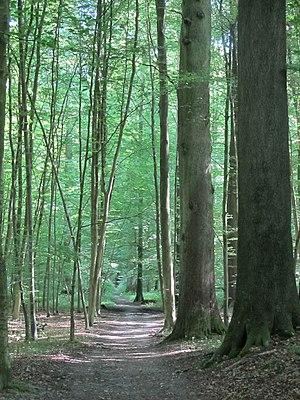
Delaford est un domaine imaginaire créé par la romancière Jane Austen. C'est la propriété familiale du colonel Brandon, l'un des protagonistes masculins essentiels de son roman Sense and Sensibility.